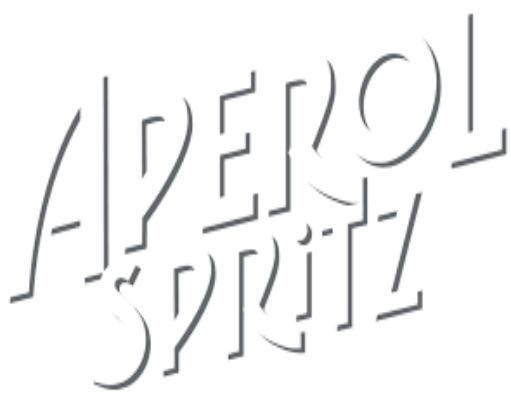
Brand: APEROL
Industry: Food